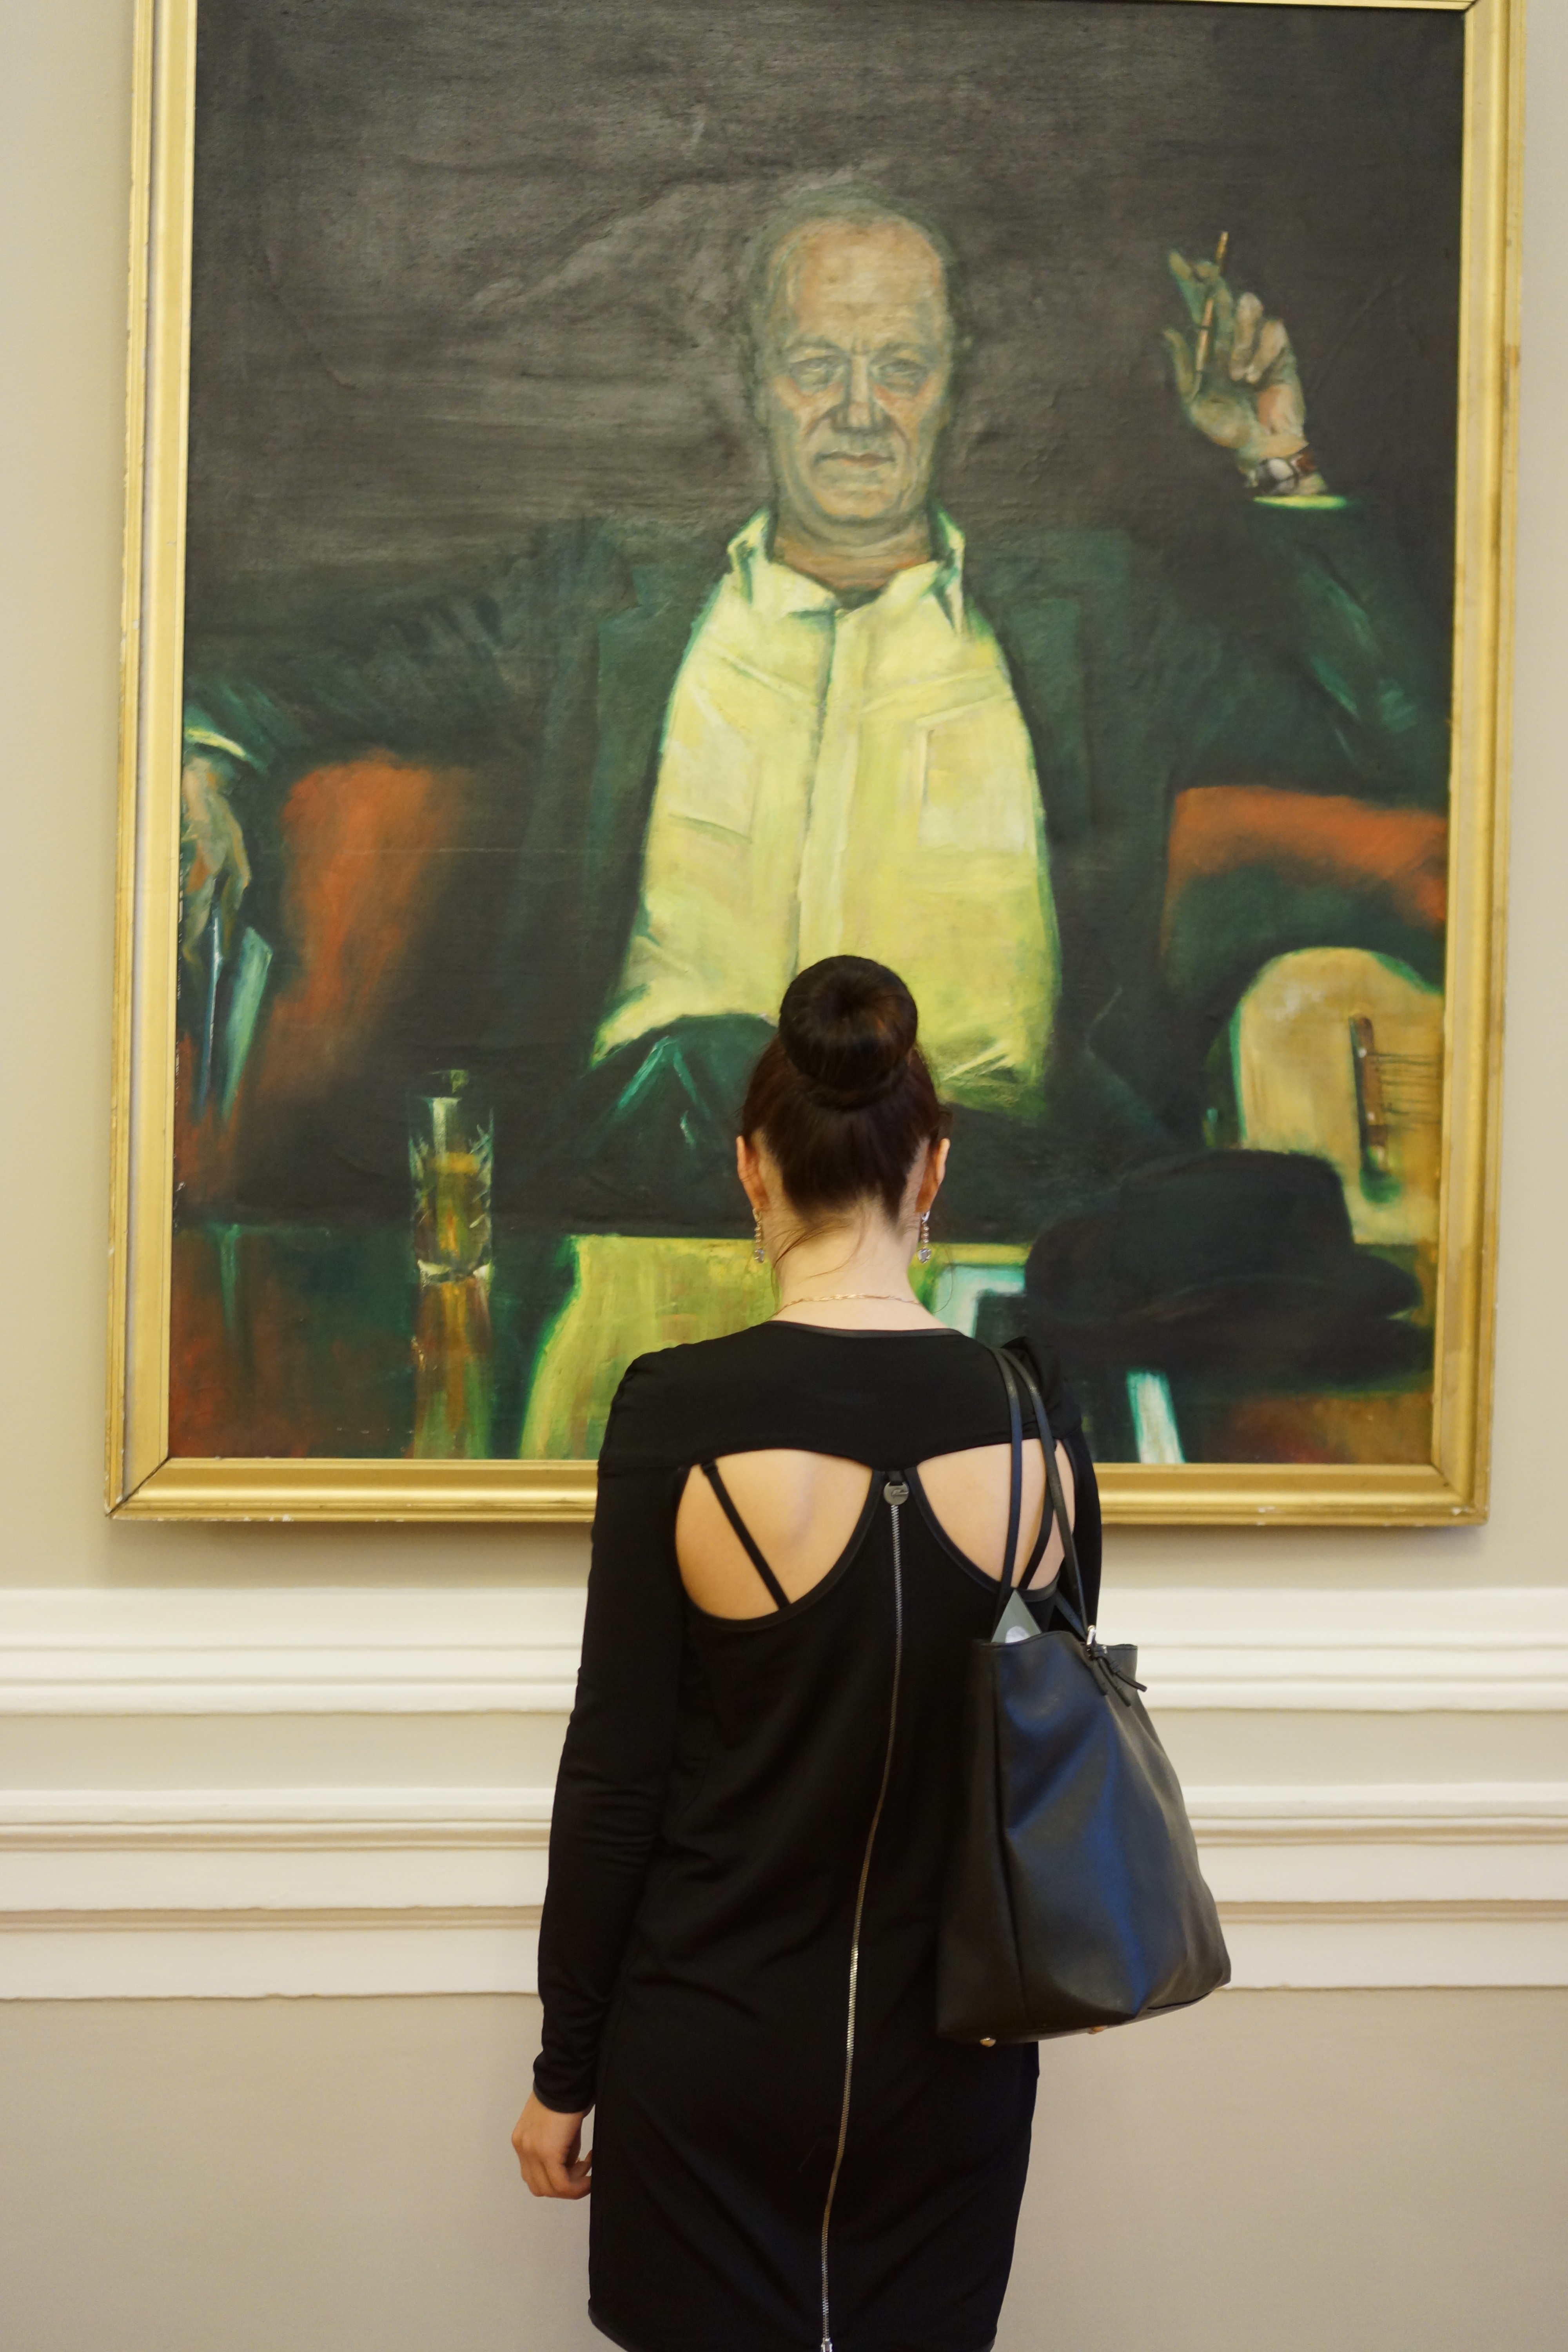
man, model, museum, painting, art, dress, picture